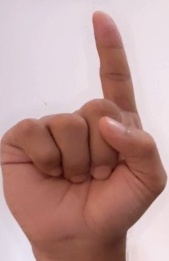
ASL sign: 1